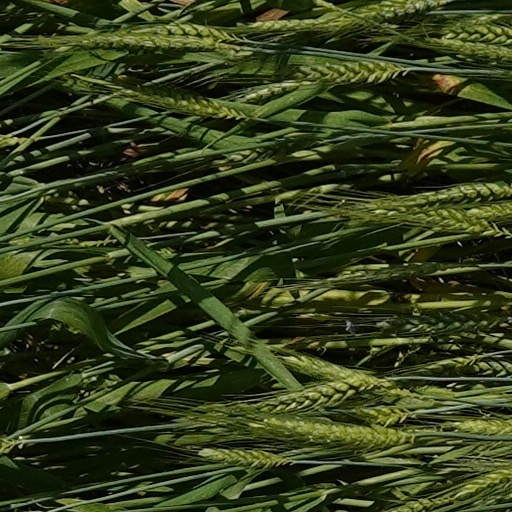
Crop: wheat